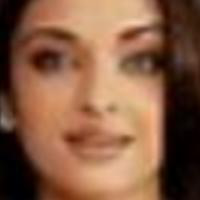
Age group: age 21-30